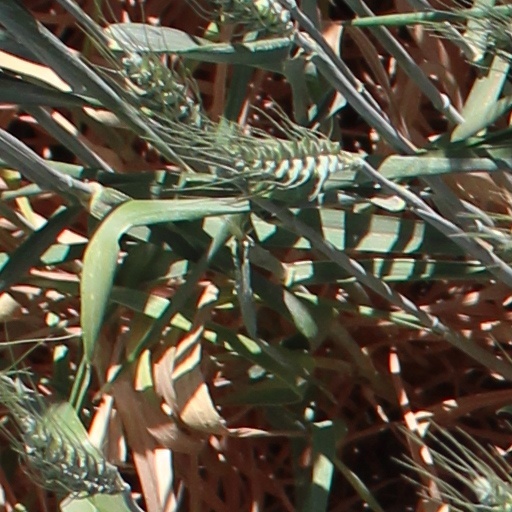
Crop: wheat